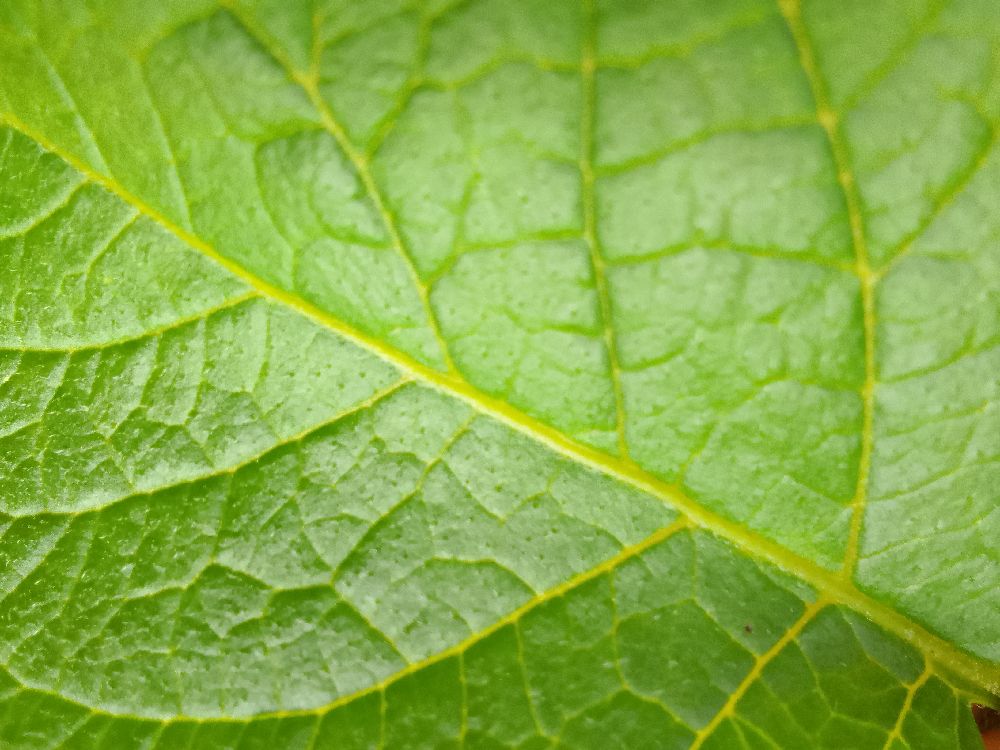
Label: Healthy